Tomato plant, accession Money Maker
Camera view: horizontal (90 deg, fisheye); turntable rotation: 150 degrees
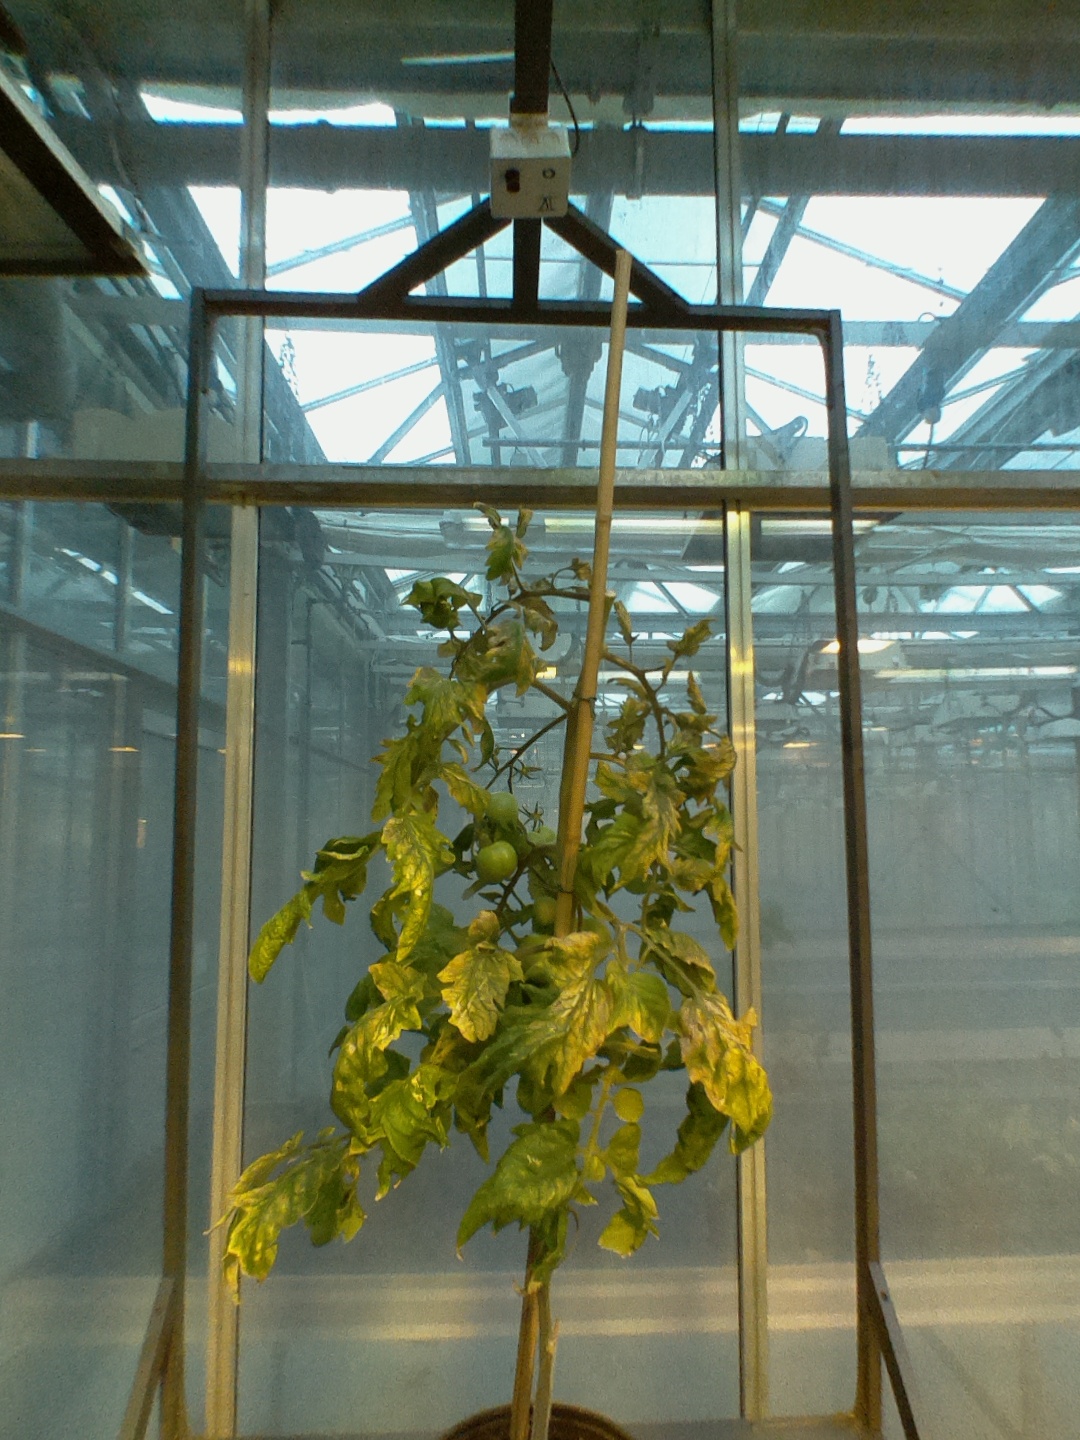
BBCH growth stage 79: 90% -100% of final fruit size